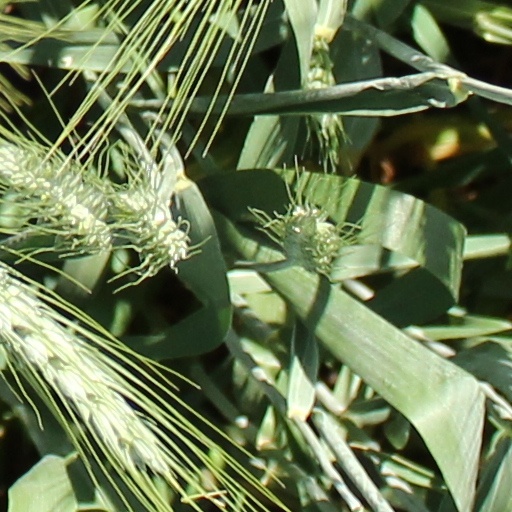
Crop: wheat